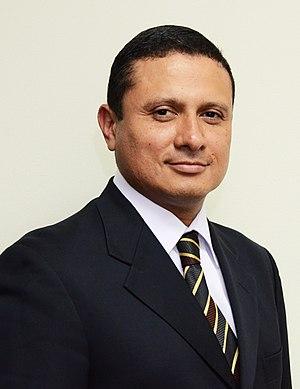
Ministre des Affaires étrangères du Guatemala, Carlos Raúl Morales Moscoso